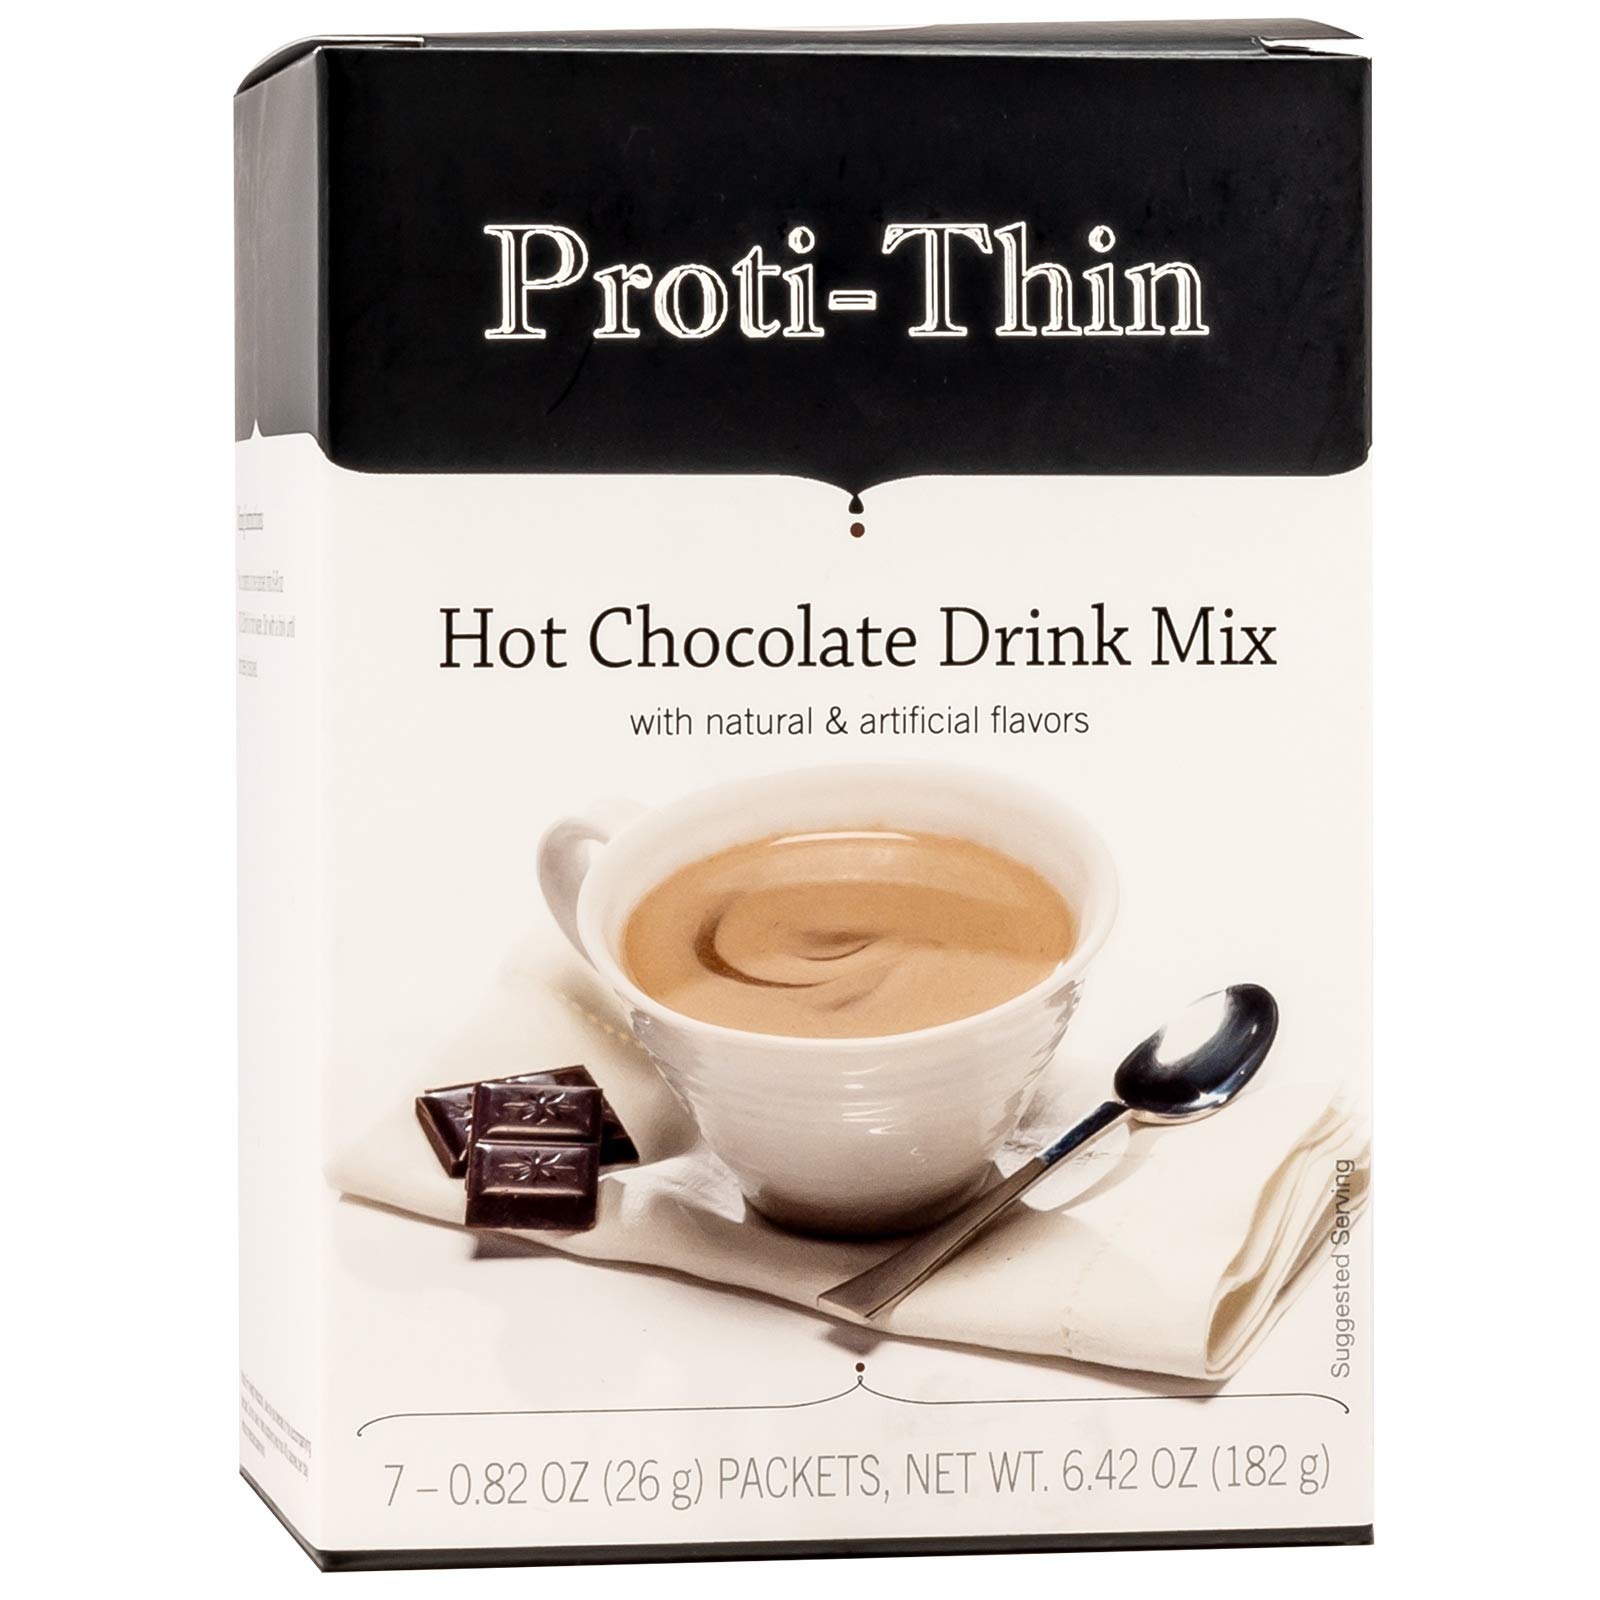
Item Name: Proti-Thin - Protein Diet Hot Drink - 15g Protein - Low Calorie - Low Carb - Cappuccino Decafeinated (7/Box)
Bullet Point 1: HIGH PROTEIN: Keep hunger pangs at bay between meals with this hot cappuccino mix, which contains 15 grams of protein in every serving.
Bullet Point 2: SUGAR FREE: Contains zero sugar and no aspartame.
Bullet Point 3: LOW CALORIE: With only 90 calories per serving, Proti-Thin protein Cappuccino Decaffeinated is a great addition to a healthy lifestyle or weight loss program.
Bullet Point 4: KETO FRIENDLY: Each serving contains only 3 Net Carbs and ZERO sugar. Easily incorporate this delicious hot drink into your diet plan.
Bullet Point 5: PROTI-THIN HELPS YOU EAT HEALTHY: Create your own nutrition plan with our delicious range of shakes, breakfasts, entrees, supplements, soups and more.
Product Description: The Proti-Thin Cappuccino Decaffeinated is a warm, comforting alternative to a daily coffee or hot chocolate habit. A nice change on an all-liquid diet. This blend of slow and fast digesting proteins provides long-lasting hunger satisfaction. <p> Directions: Pour contents of one packet into a cup. Add 6-8oz (170-230ml) of hot water. Stir with a fork until completely dissolved.
Value: 7.0
Unit: Count

Price: 16.95